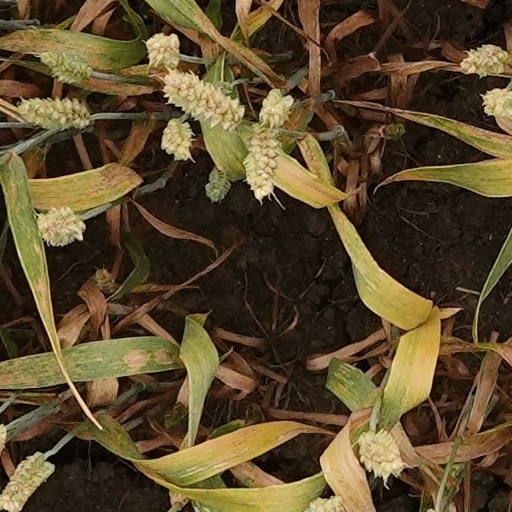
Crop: wheat